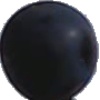
Label: Grape Blue 1